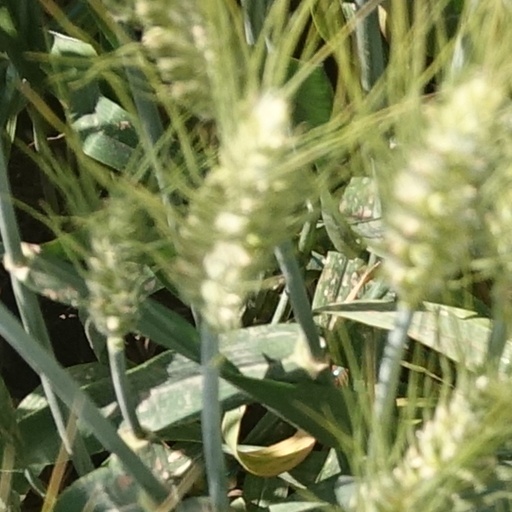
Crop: wheat